Mercator projection

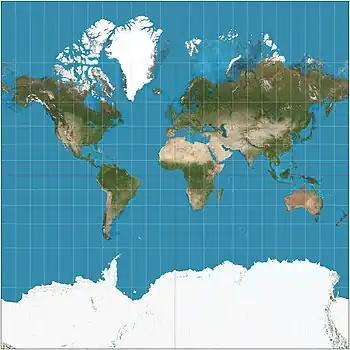
Mercator projection of the world between 85°S and 85°N. Note the size comparison of Greenland and Africa.

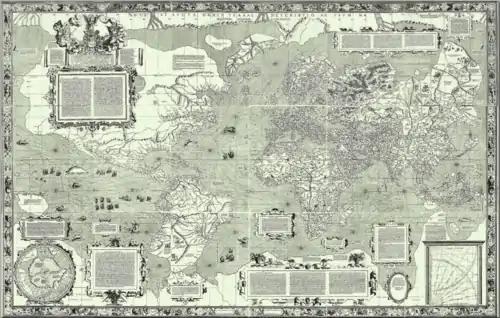
Mercator 1569 world map showing latitudes 66°S to 80°N.

The Mercator projection is a conformal cylindrical map projection first presented by Flemish geographer and mapmaker Gerardus Mercator in 1569. In the 18th century, it became the standard map projection for navigation due to its property of representing rhumb lines as straight lines. When applied to world maps, the Mercator projection inflates the size of lands the farther they are from the equator. Therefore, landmasses such as Greenland and Antarctica appear far larger than they actually are relative to landmasses near the equator. Nowadays the Mercator projection is widely used because, aside from marine navigation, it is well suited for internet web maps.